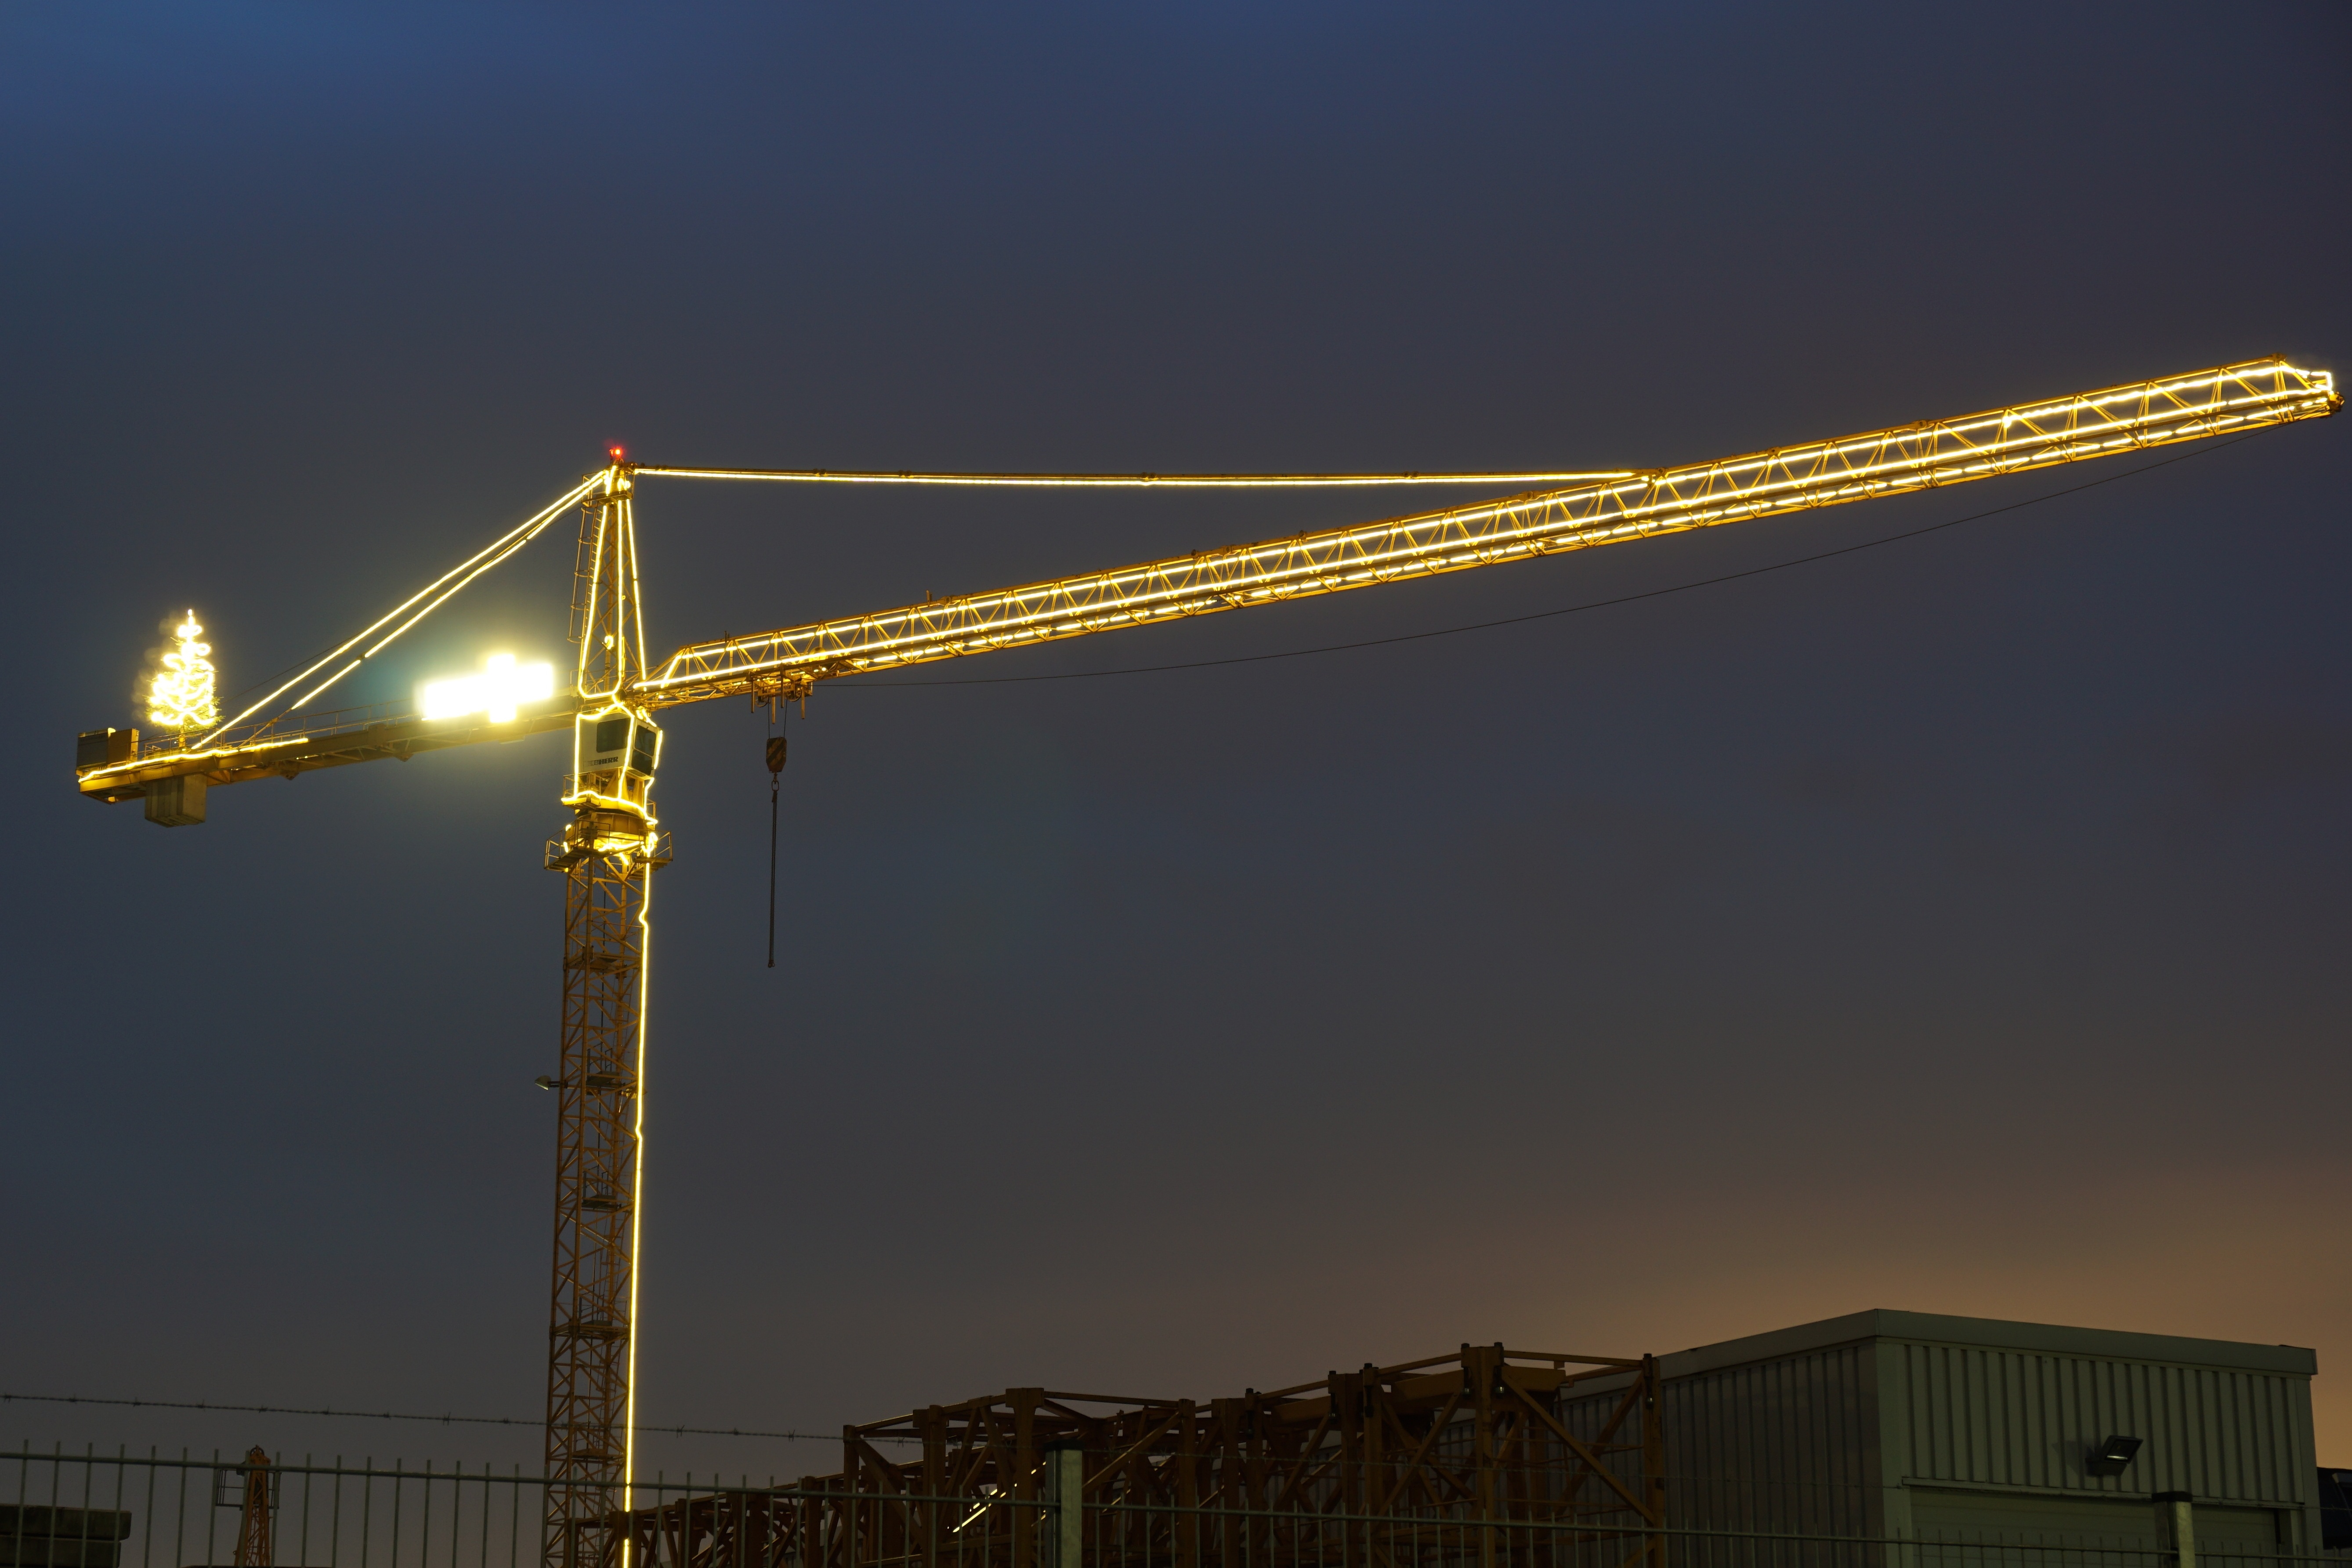
work, light, technology, bridge, night, tool, dusk, transport, evening, construction, high, metal, landmark, machine, street light, craft, christmas, fir, lighting, christmas tree, advent, raise, last, iron, crane, site, baukran, house construction, construction work, load crane, lift loads, construction machine, driver's cab, cable stayed bridge, lichterkette, construction equipment